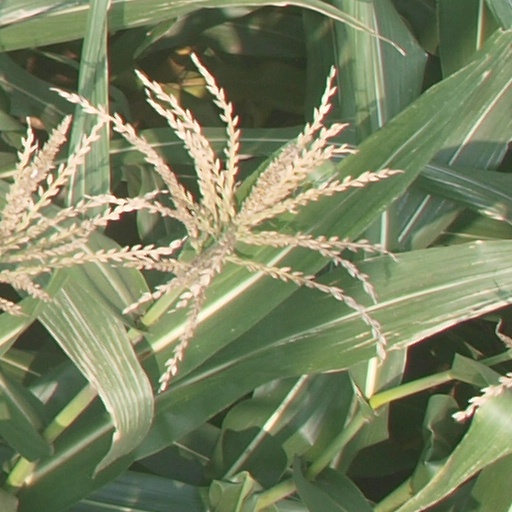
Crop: maize; corn